Caldicot School

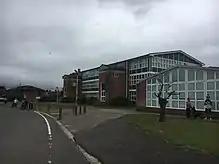
Grayhill Building, pictured 2017

On the 3rd of September 1969 the school became comprehensive and changed its name to Caldicot Comprehensive School. To accommodate more pupils, a new four storey block was opened that could accommodate a further 600 pupils. It housed a canteen, gymnasium, 20 classrooms and a science block. This building was originally known as Upper School, until a further block was built in 1973 making it known as Middle School and then later becoming known as Castle School, named after Caldicot Castle.